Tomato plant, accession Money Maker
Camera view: vertical (180 deg); turntable rotation: 90 degrees
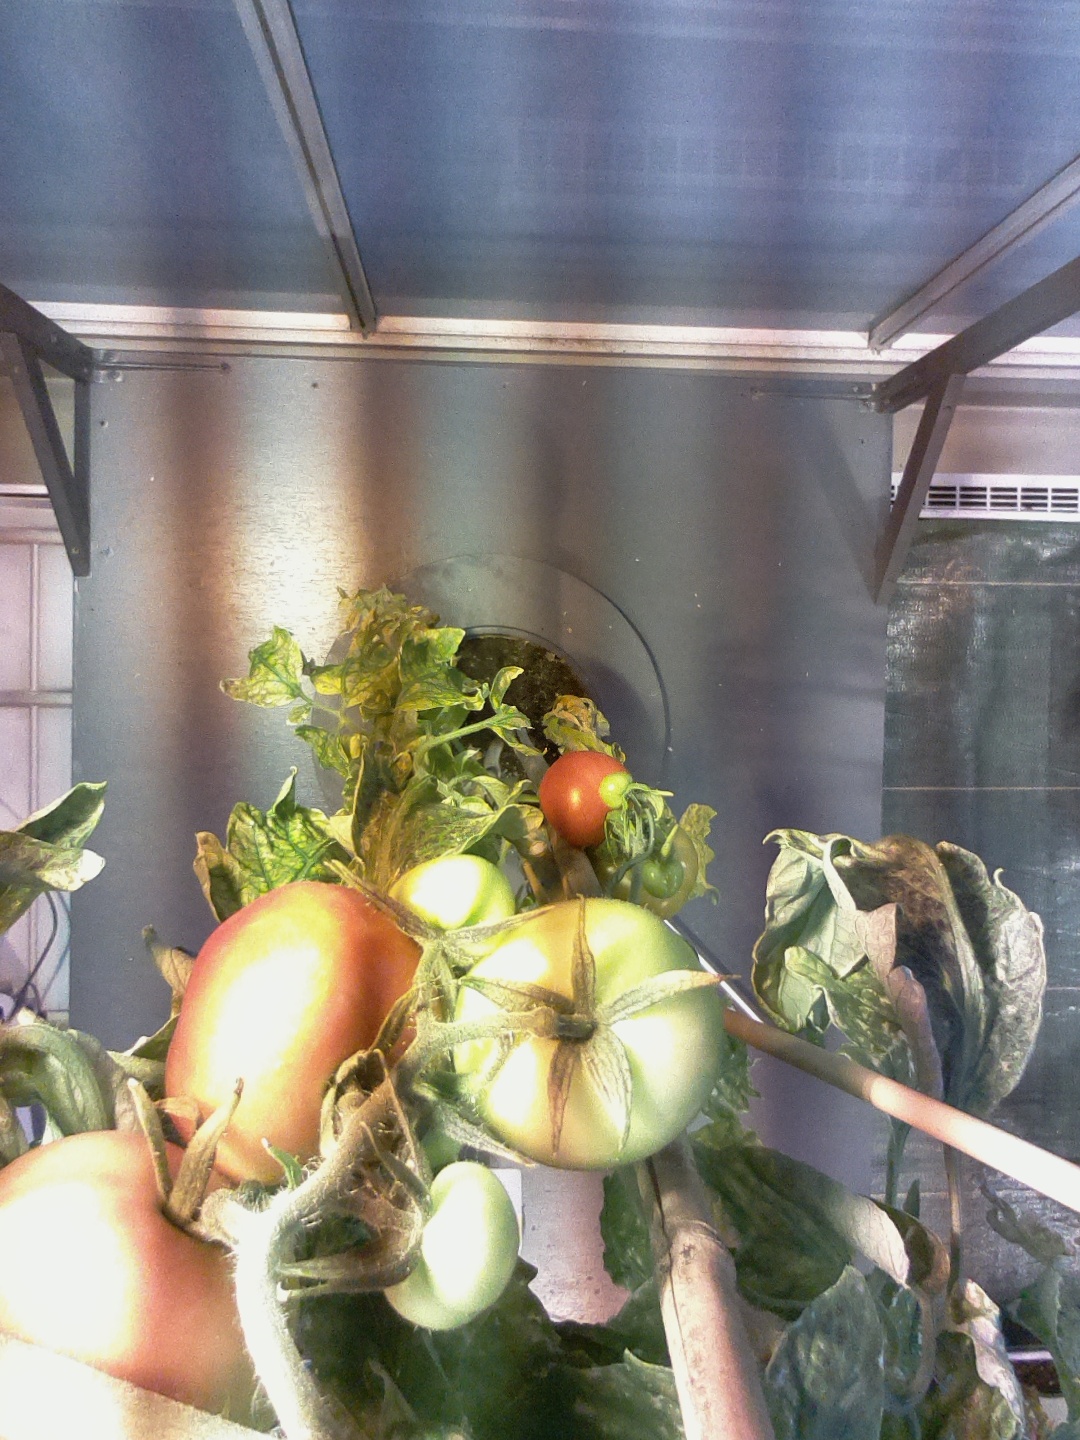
BBCH growth stage 81: 10%-20% of fruits show typical fully ripe color